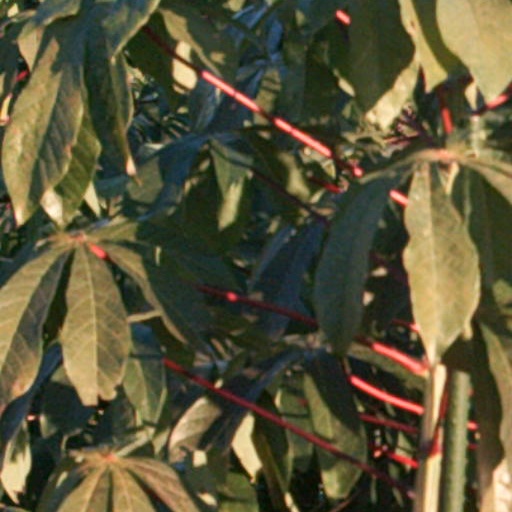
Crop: cassava